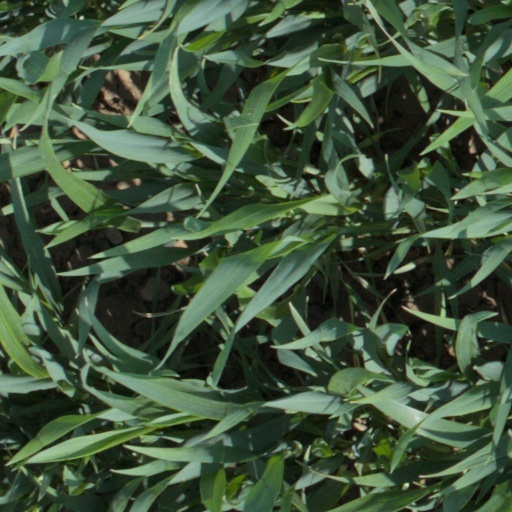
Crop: wheat